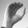
ASL letter: C